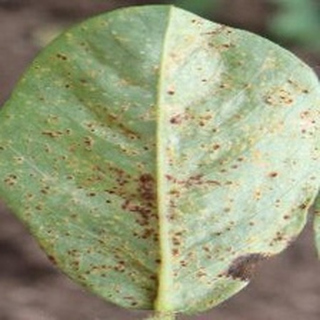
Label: groundnut_rust